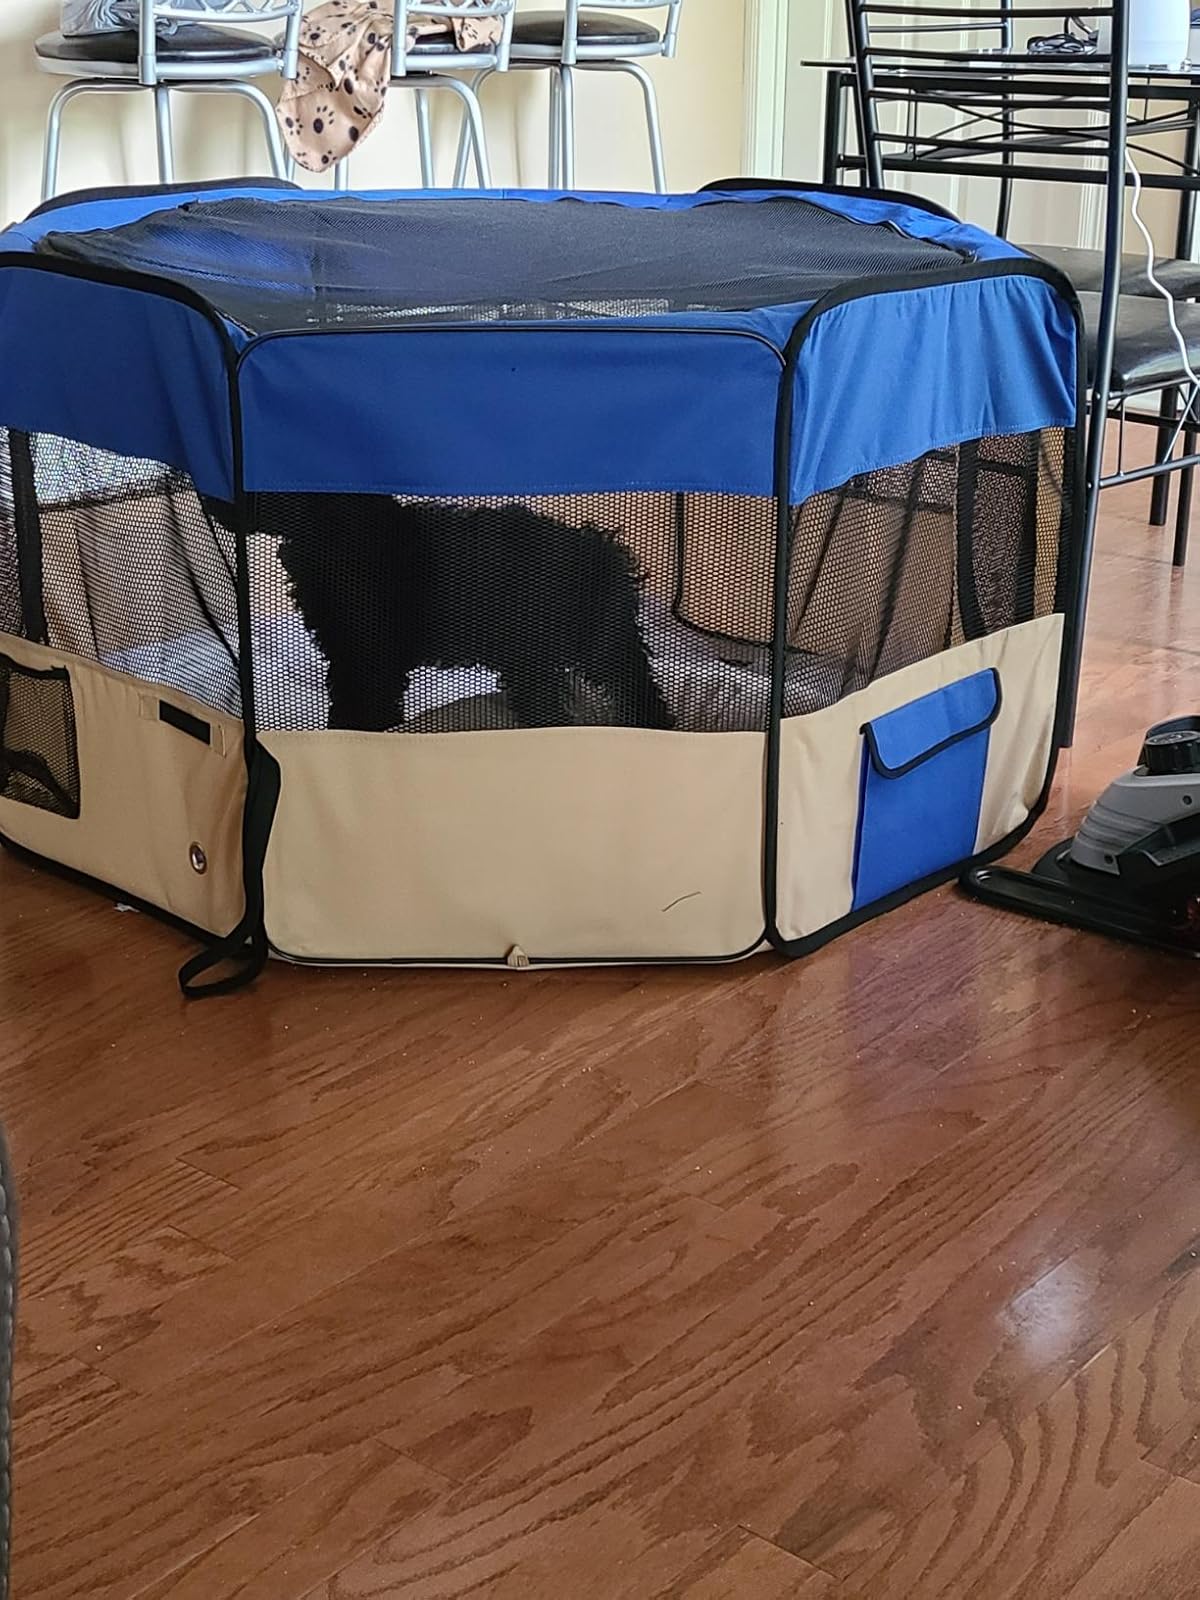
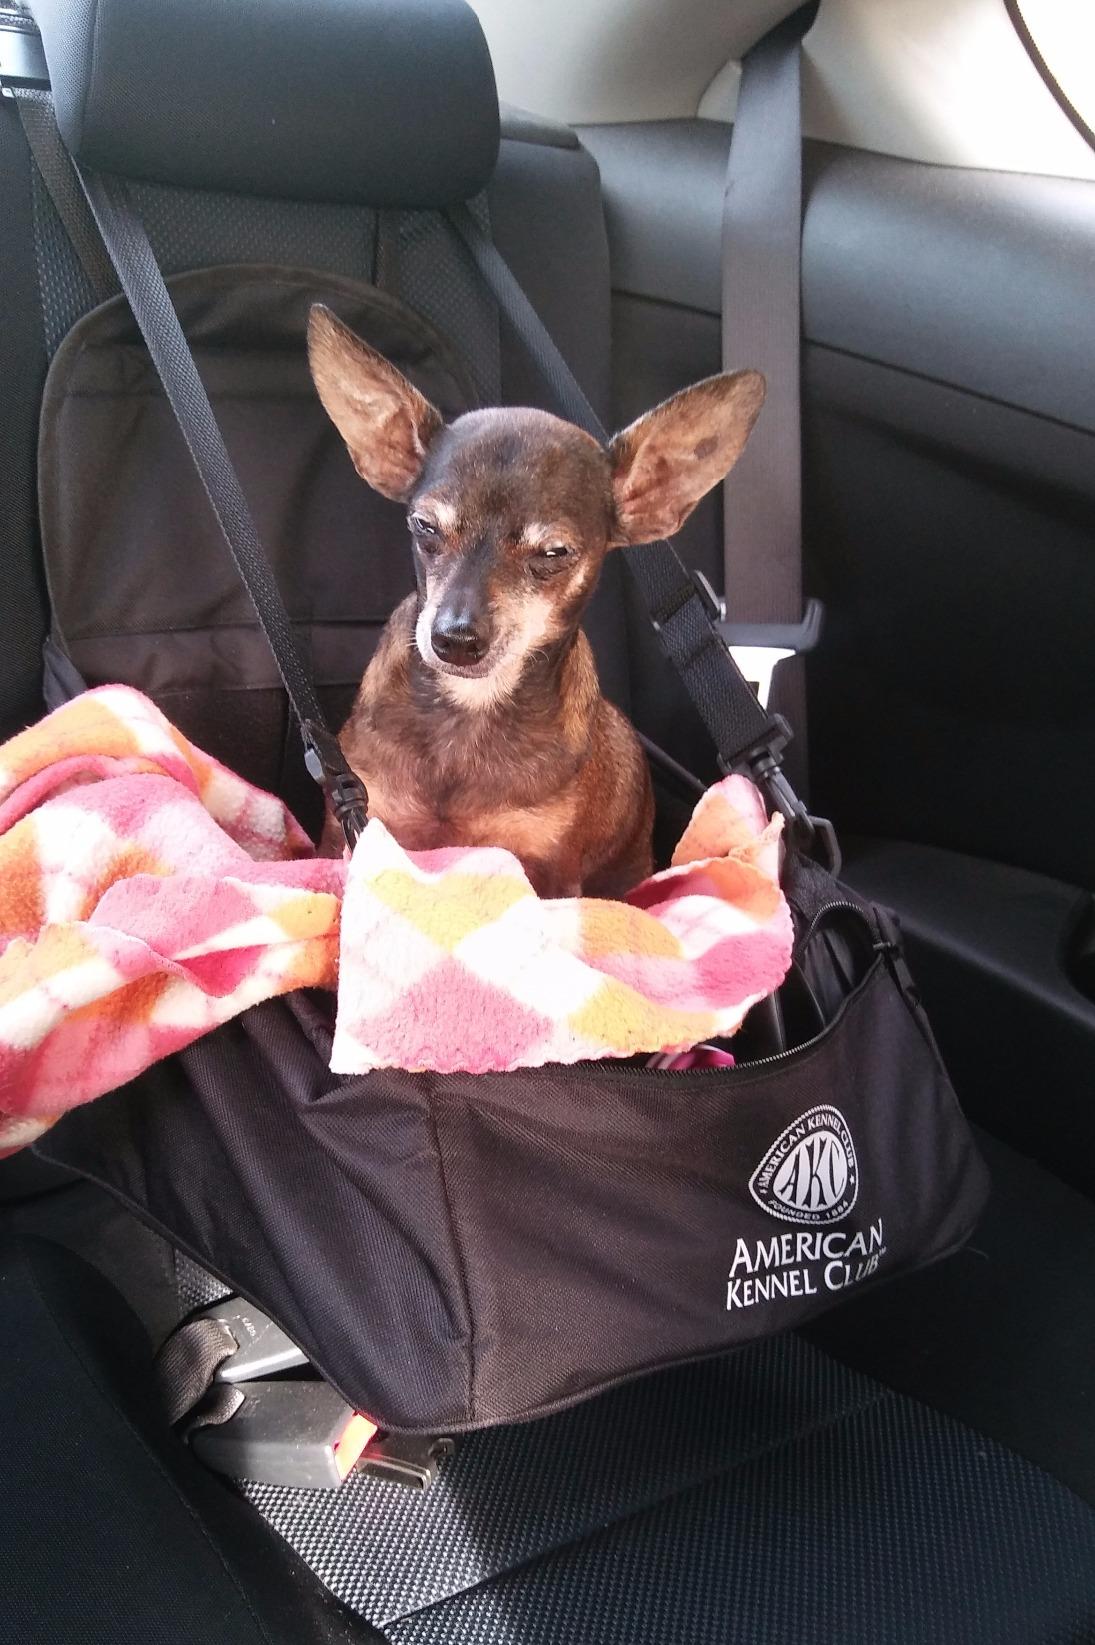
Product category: items_kennel
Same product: no